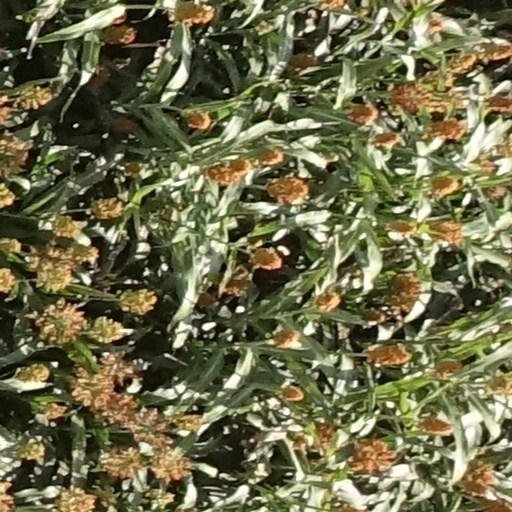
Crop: sorghum